Marupuram

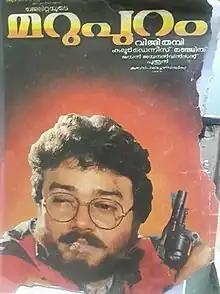
Poster

Marupuram is a 1990 Indian Malayalam-language action thriller film directed by Viji Thampi and written by Renjith and Kaloor Dennis. The film stars Jayaram, Mukesh, Urvashi, Sukumaran, Jagathy Sreekumar, M. G. Soman, Siddique, Lalu Alex, Jagadish and Devan.